Adjoa Andoh

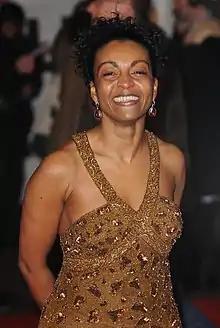
Andoh in 2009

Adjoa Aiboom Helen Andoh MBE (born 14 January 1963) is a British actress. She is best known for her role as Lady Danbury in the Netflix Regency romance series "Bridgerton", since 2020. Other roles on television include appearances in two series of "Doctor Who" as Francine Jones, 90 episodes of the BBC's long-running medical drama "Casualty" and "EastEnders." On stage, she has played lead roles with the Royal Shakespeare Company, the National Theatre, the Royal Court Theatre, and the Almeida Theatre. Andoh made her Hollywood debut in autumn 2009, starring as Nelson Mandela's chief of staff Brenda Mazibuko alongside Morgan Freeman as Mandela in "Invictus", and has appeared in other feature films.